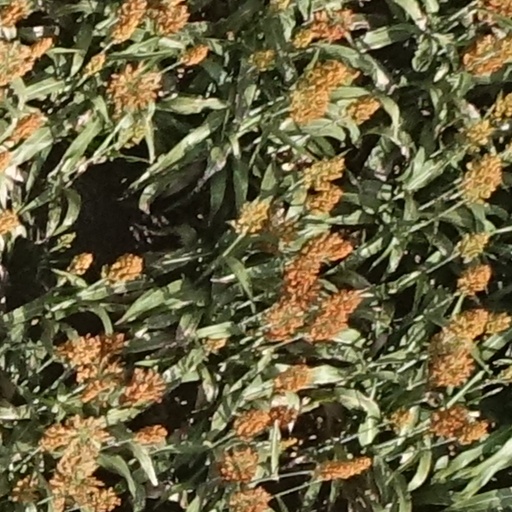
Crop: sorghum